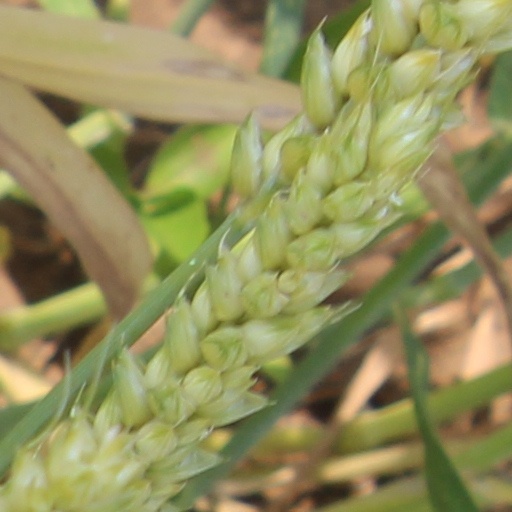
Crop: wheat